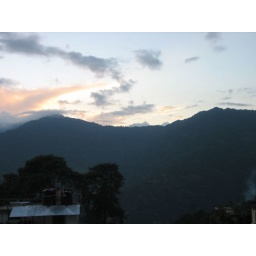
the view from my bedroom window! 3rd largest mountain in the world!